Sidney Edgerton

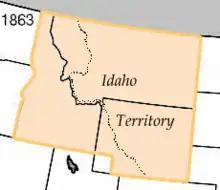
Idaho Territory in 1863

Edgerton began his House term in 1859. As an abolitionist, he was at risk of attack; when his term began, he purchased a sword for his defense. The sword was held, secretly, inside a walking cane. As an ardent anti-slavery member of the House of Representatives, Edgerton made numerous speeches about its abolition. After John Brown's raid on Harpers Ferry, Edgerton was asked by Brown's family to come and settle his affairs. This was very dangerous, as Edgerton was anti-slavery. Edgerton went by train, and was joined by Congressman Alexander Boteler and Congressman H. G. Blake. While on the Baltimore & Ohio Railroad, Boteler was told that the men did not need to go on. Boteler and Blake listened to the advice, but Edgerton refused to go back.